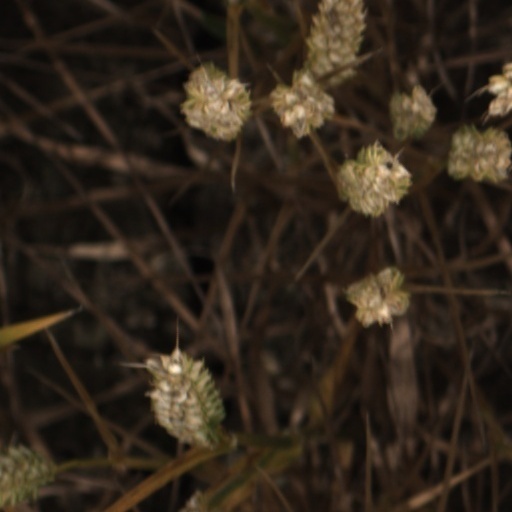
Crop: wheat